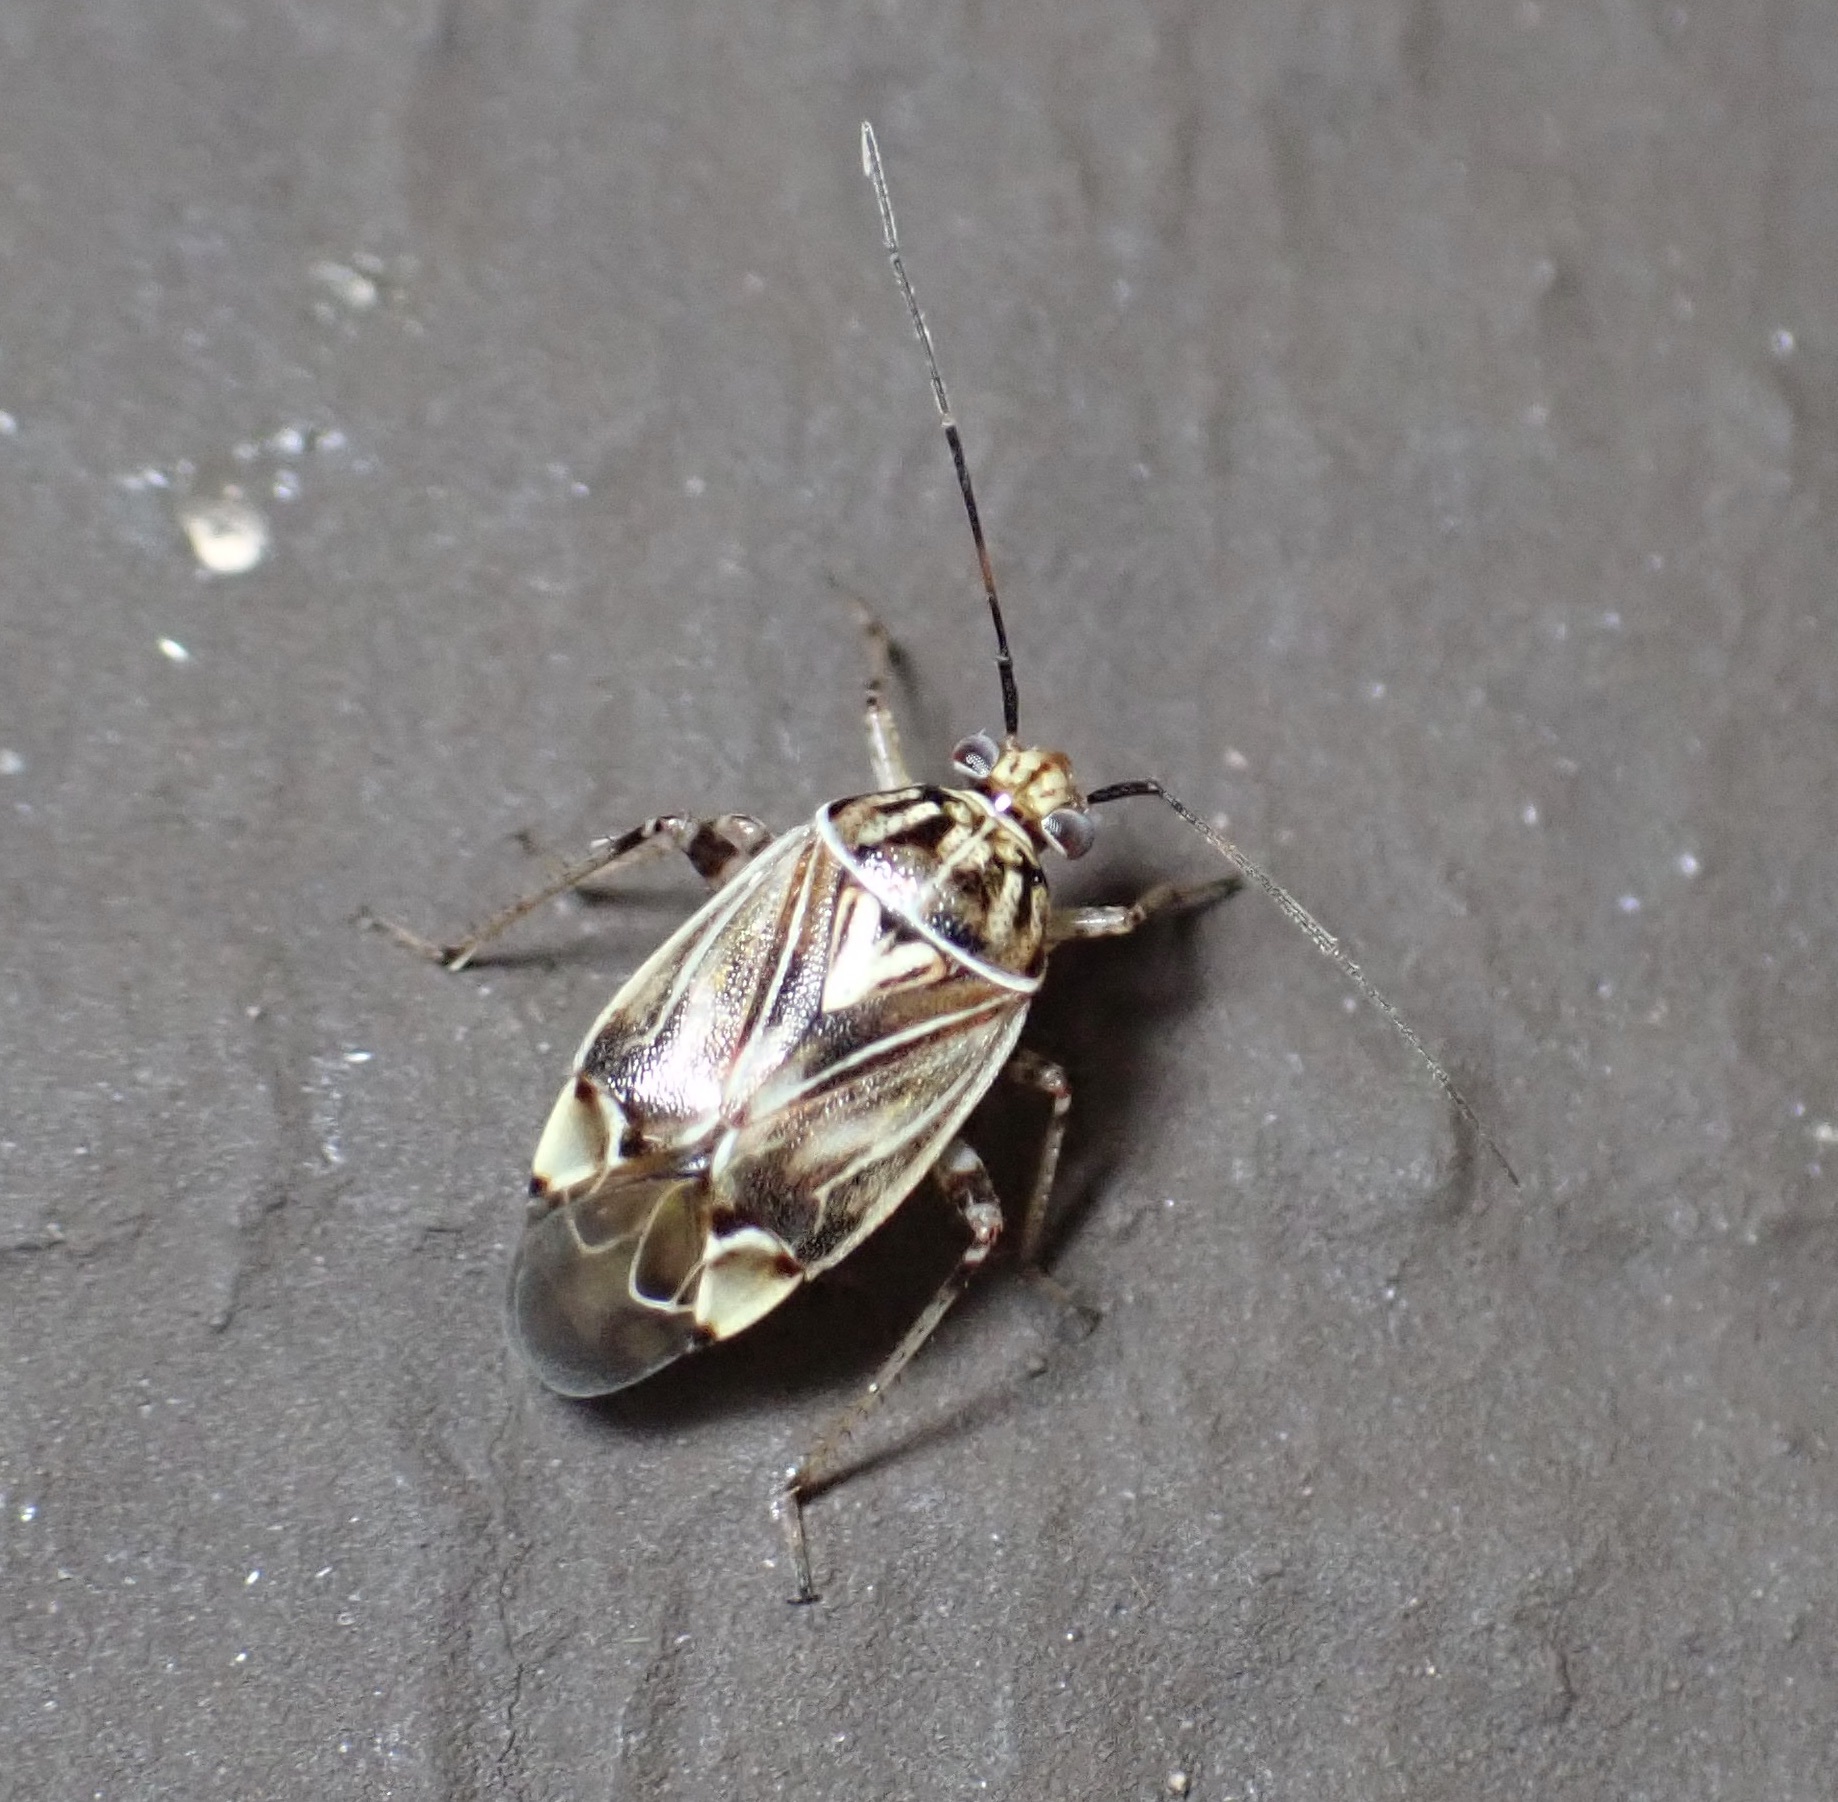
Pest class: lygus_bug